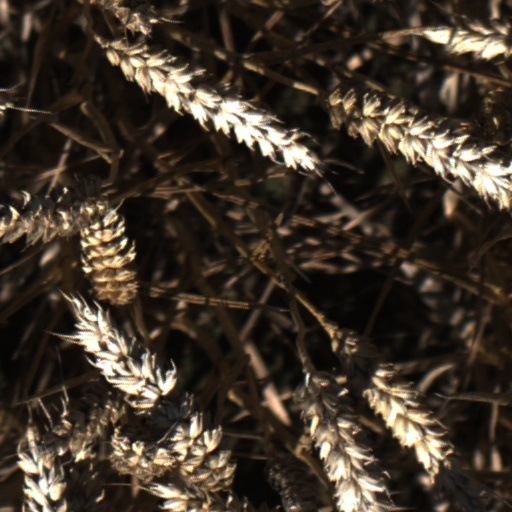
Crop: wheat